Answer in natural language. Which point is closer to the camera taking this photo, point A  or point B? Choose between the following options: B or A
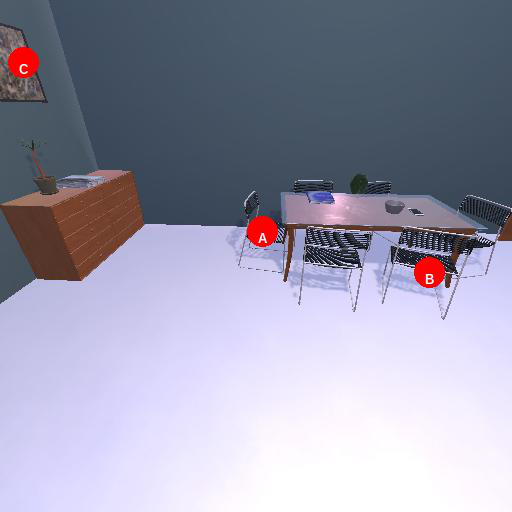
<answer>B</answer>